2020–21 Oklahoma City Thunder season

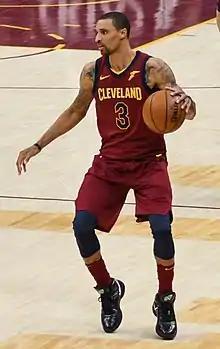
George Hill

On November 24, the Thunder traded Steven Adams to the New Orleans Pelicans in a four team trade, for George Hill from Milwaukee, Zylan Cheatham from New Orleans, Josh Gray from New Orleans, Darius Miller from New Orleans, Kenrich Williams from New Orleans, a 2023 first-round pick from Denver, a 2023 second-round pick (via WAS) from New Orleans and a 2024 second-round pick (via CHA) from New Orleans. The Thunder also generated a trade exception worth $27.5 million, the largest in NBA history to date. Adams was the longest tenured player on the roster since being drafted back in 2013. On December 1 and December 2, the Thunder waived Josh Gray and Zylan Cheatham. The same day on November 24, the Thunder signed-and-traded Danilo Gallinari and cash considerations to the Atlanta Hawks in exchange for a protected 2025 second-round pick while generating another trade exception worth $19.5 million.